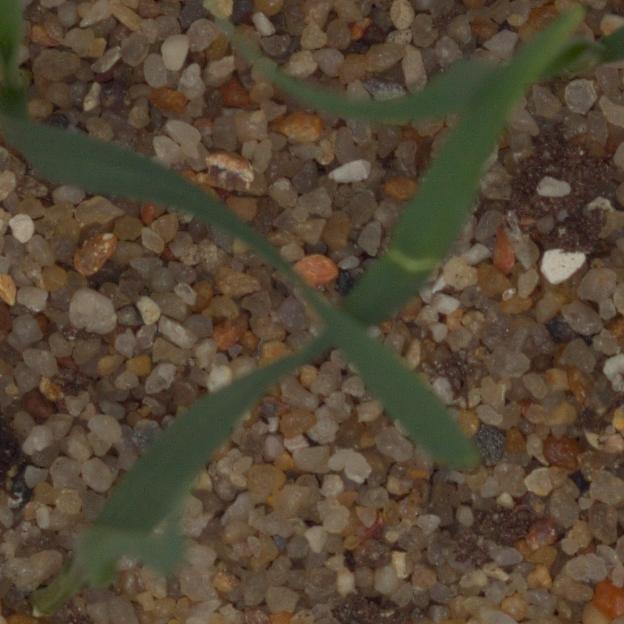
Label: common_wheat